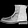
Label: Ankle boot